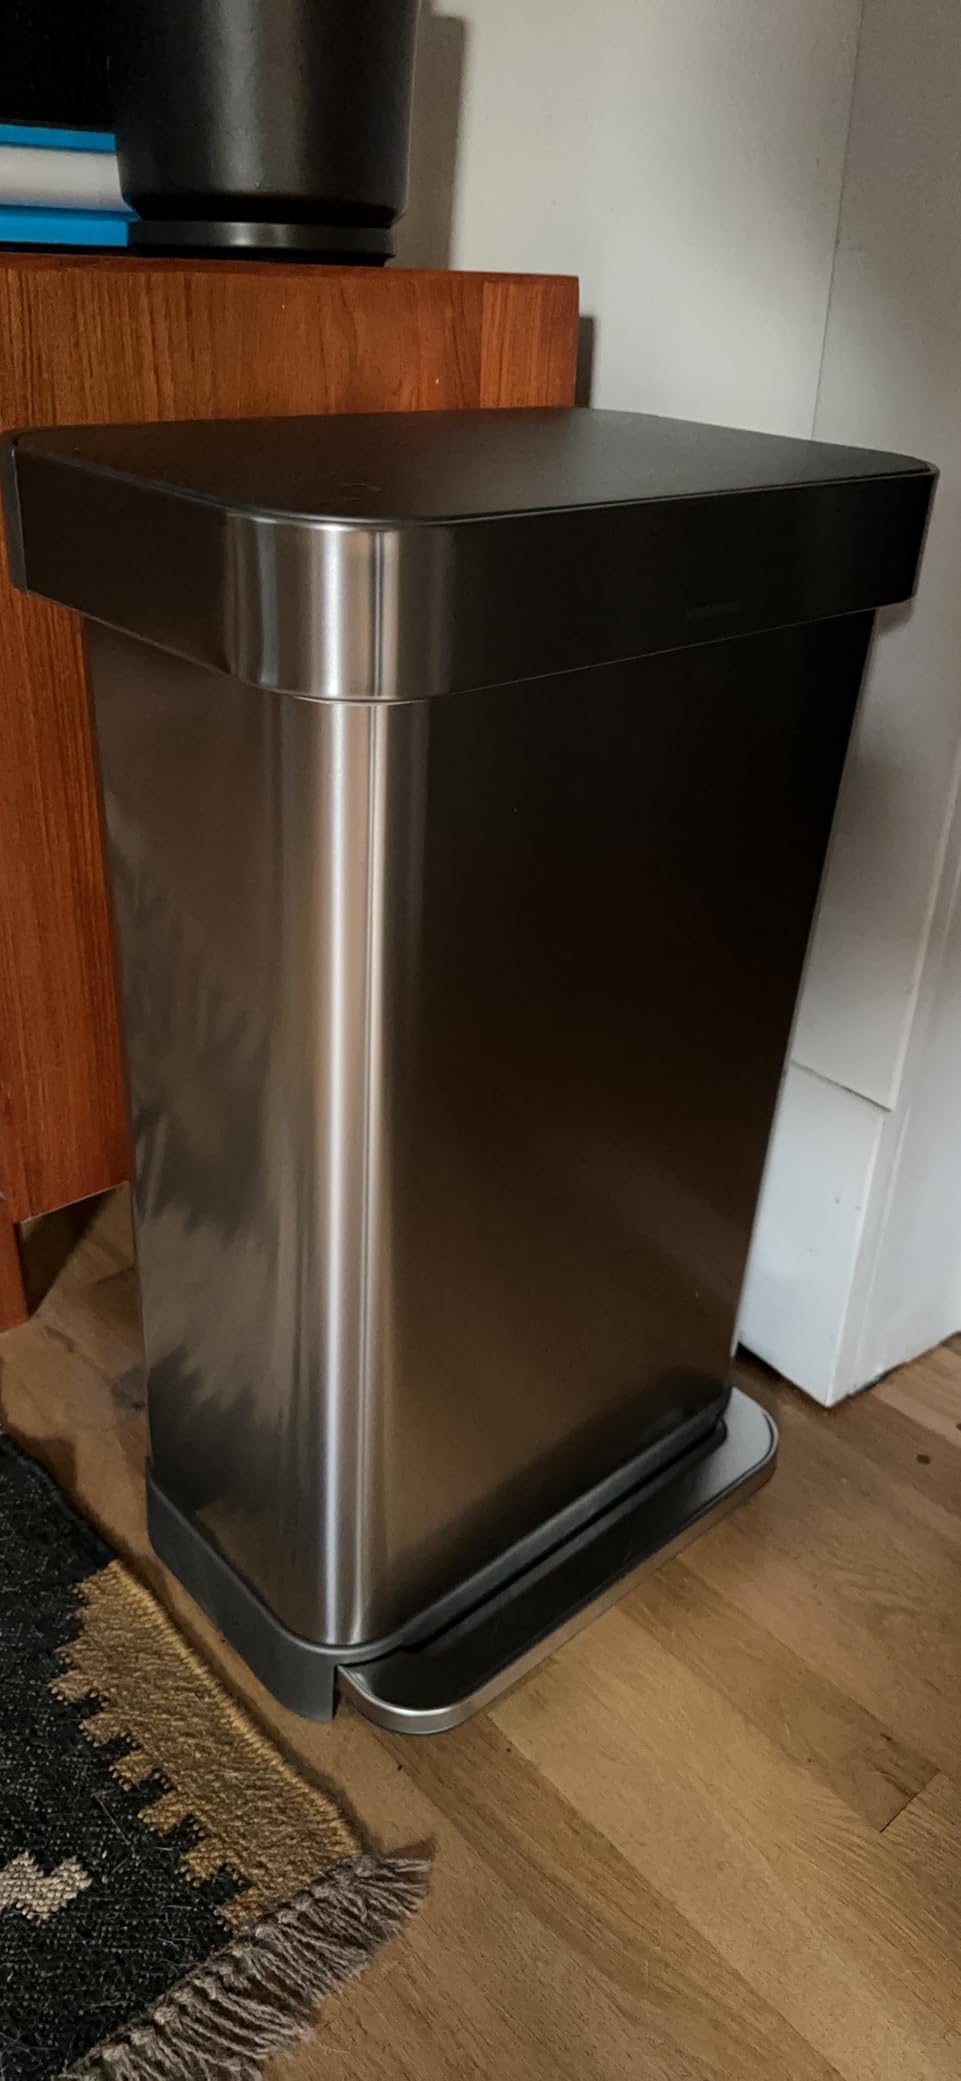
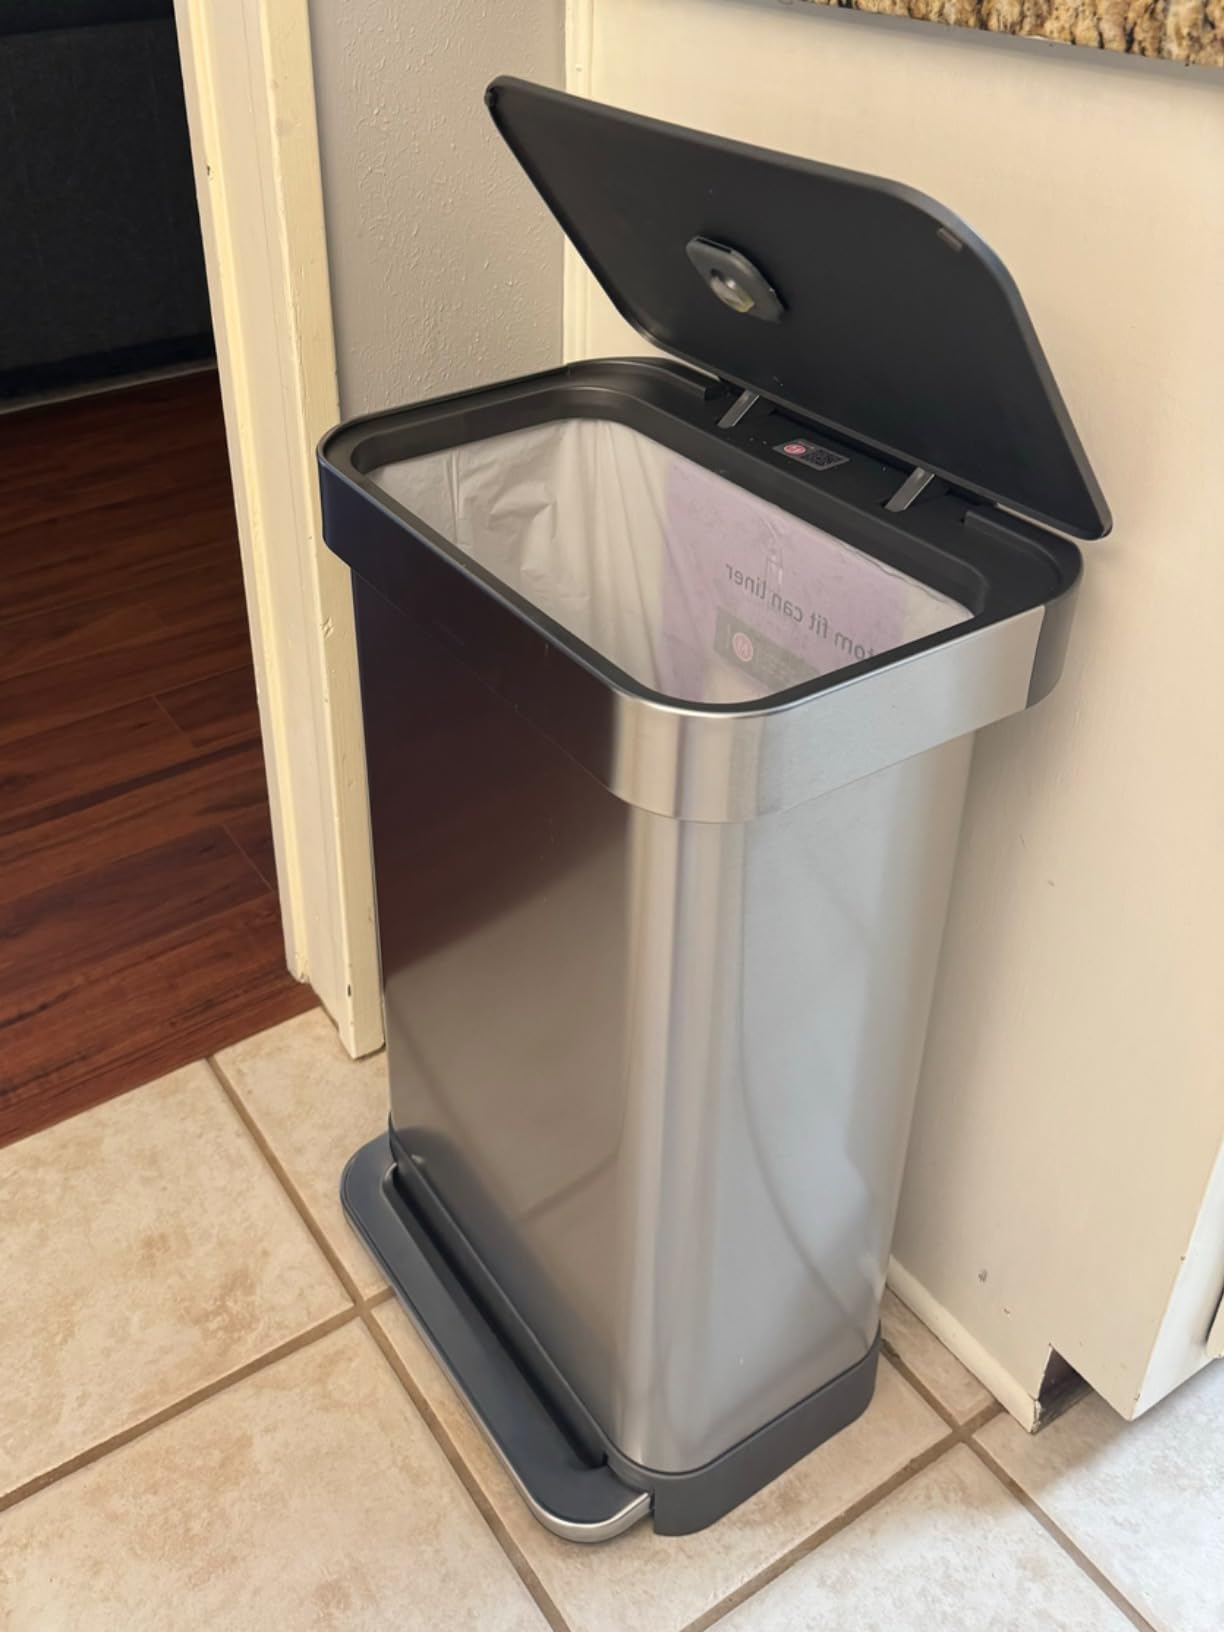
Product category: misc
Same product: yes